Ben Stein

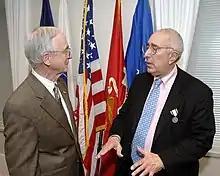
Stein with United States Deputy Secretary of Defense Gordon R. England in 2008

Stein began his political career as a speechwriter and lawyer for President Richard Nixon, and later for President Gerald Ford. On May 3, 1976, "Time" magazine speculated on the possibility of Stein having actually been Deep Throat. Stein responded over the years not only by denying he was Deep Throat but by going further and accusing journalist Bob Woodward of falsifying the famous secret source. In the May 14–21, 1998, edition of the "Philadelphia City Paper", Stein is quoted as saying, "Oh, I don't think there was a Deep Throat. That was a fake. I think there were several different sources and some they just made up." After Mark Felt's identity as Deep Throat was revealed, Stein stated that Nixon would have prevented the rise to power of the Khmer Rouge if he had not been forced to resign. For his actions leading to that resignation, Stein said: